Hole in the Day

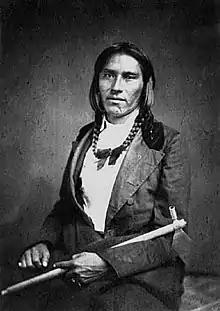
Portrait of Chief Hole in the Day

Hole-in-the-Day (c. 1825–1868) was a prominent chief of the Mississippi band of Ojibwe/Chippewa in Minnesota. The native pronunciation has been written with different spellings due different speakers variance in their enunciation, such as Bagone-giizhig, Bagwunagijik, Bug-o-nay-ki-shig, Pugonakeshig or Puk-O-Nay-Keshig. Hole-in-the-Day has also been called Hole-in-the-Sky. The name refers to a dream in which the guardian spirit was seen through an opening in the clouds. It also refers to the Anishinaabek name for the constellation of the same name, also known as the Pleiades.